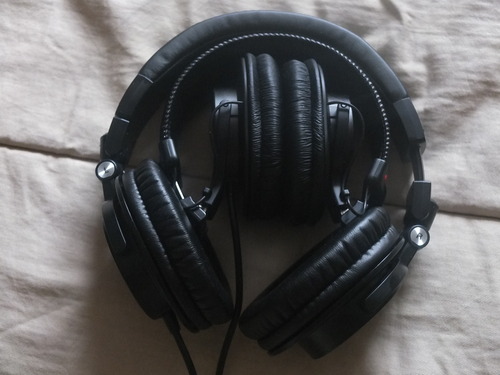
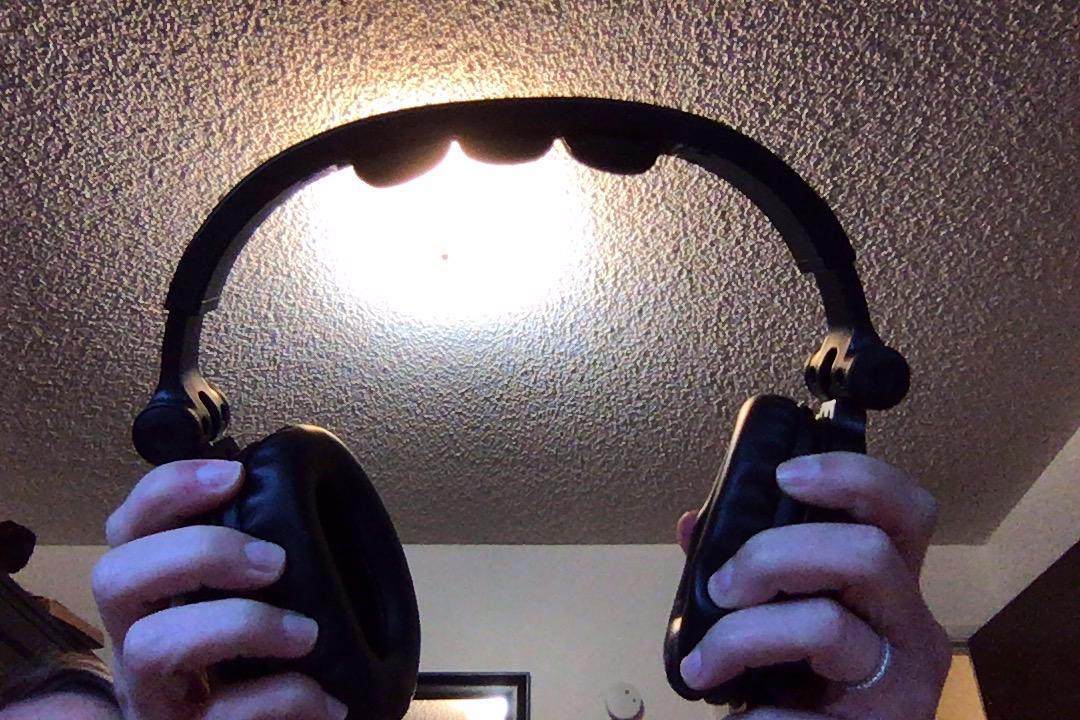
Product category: headphones
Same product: no